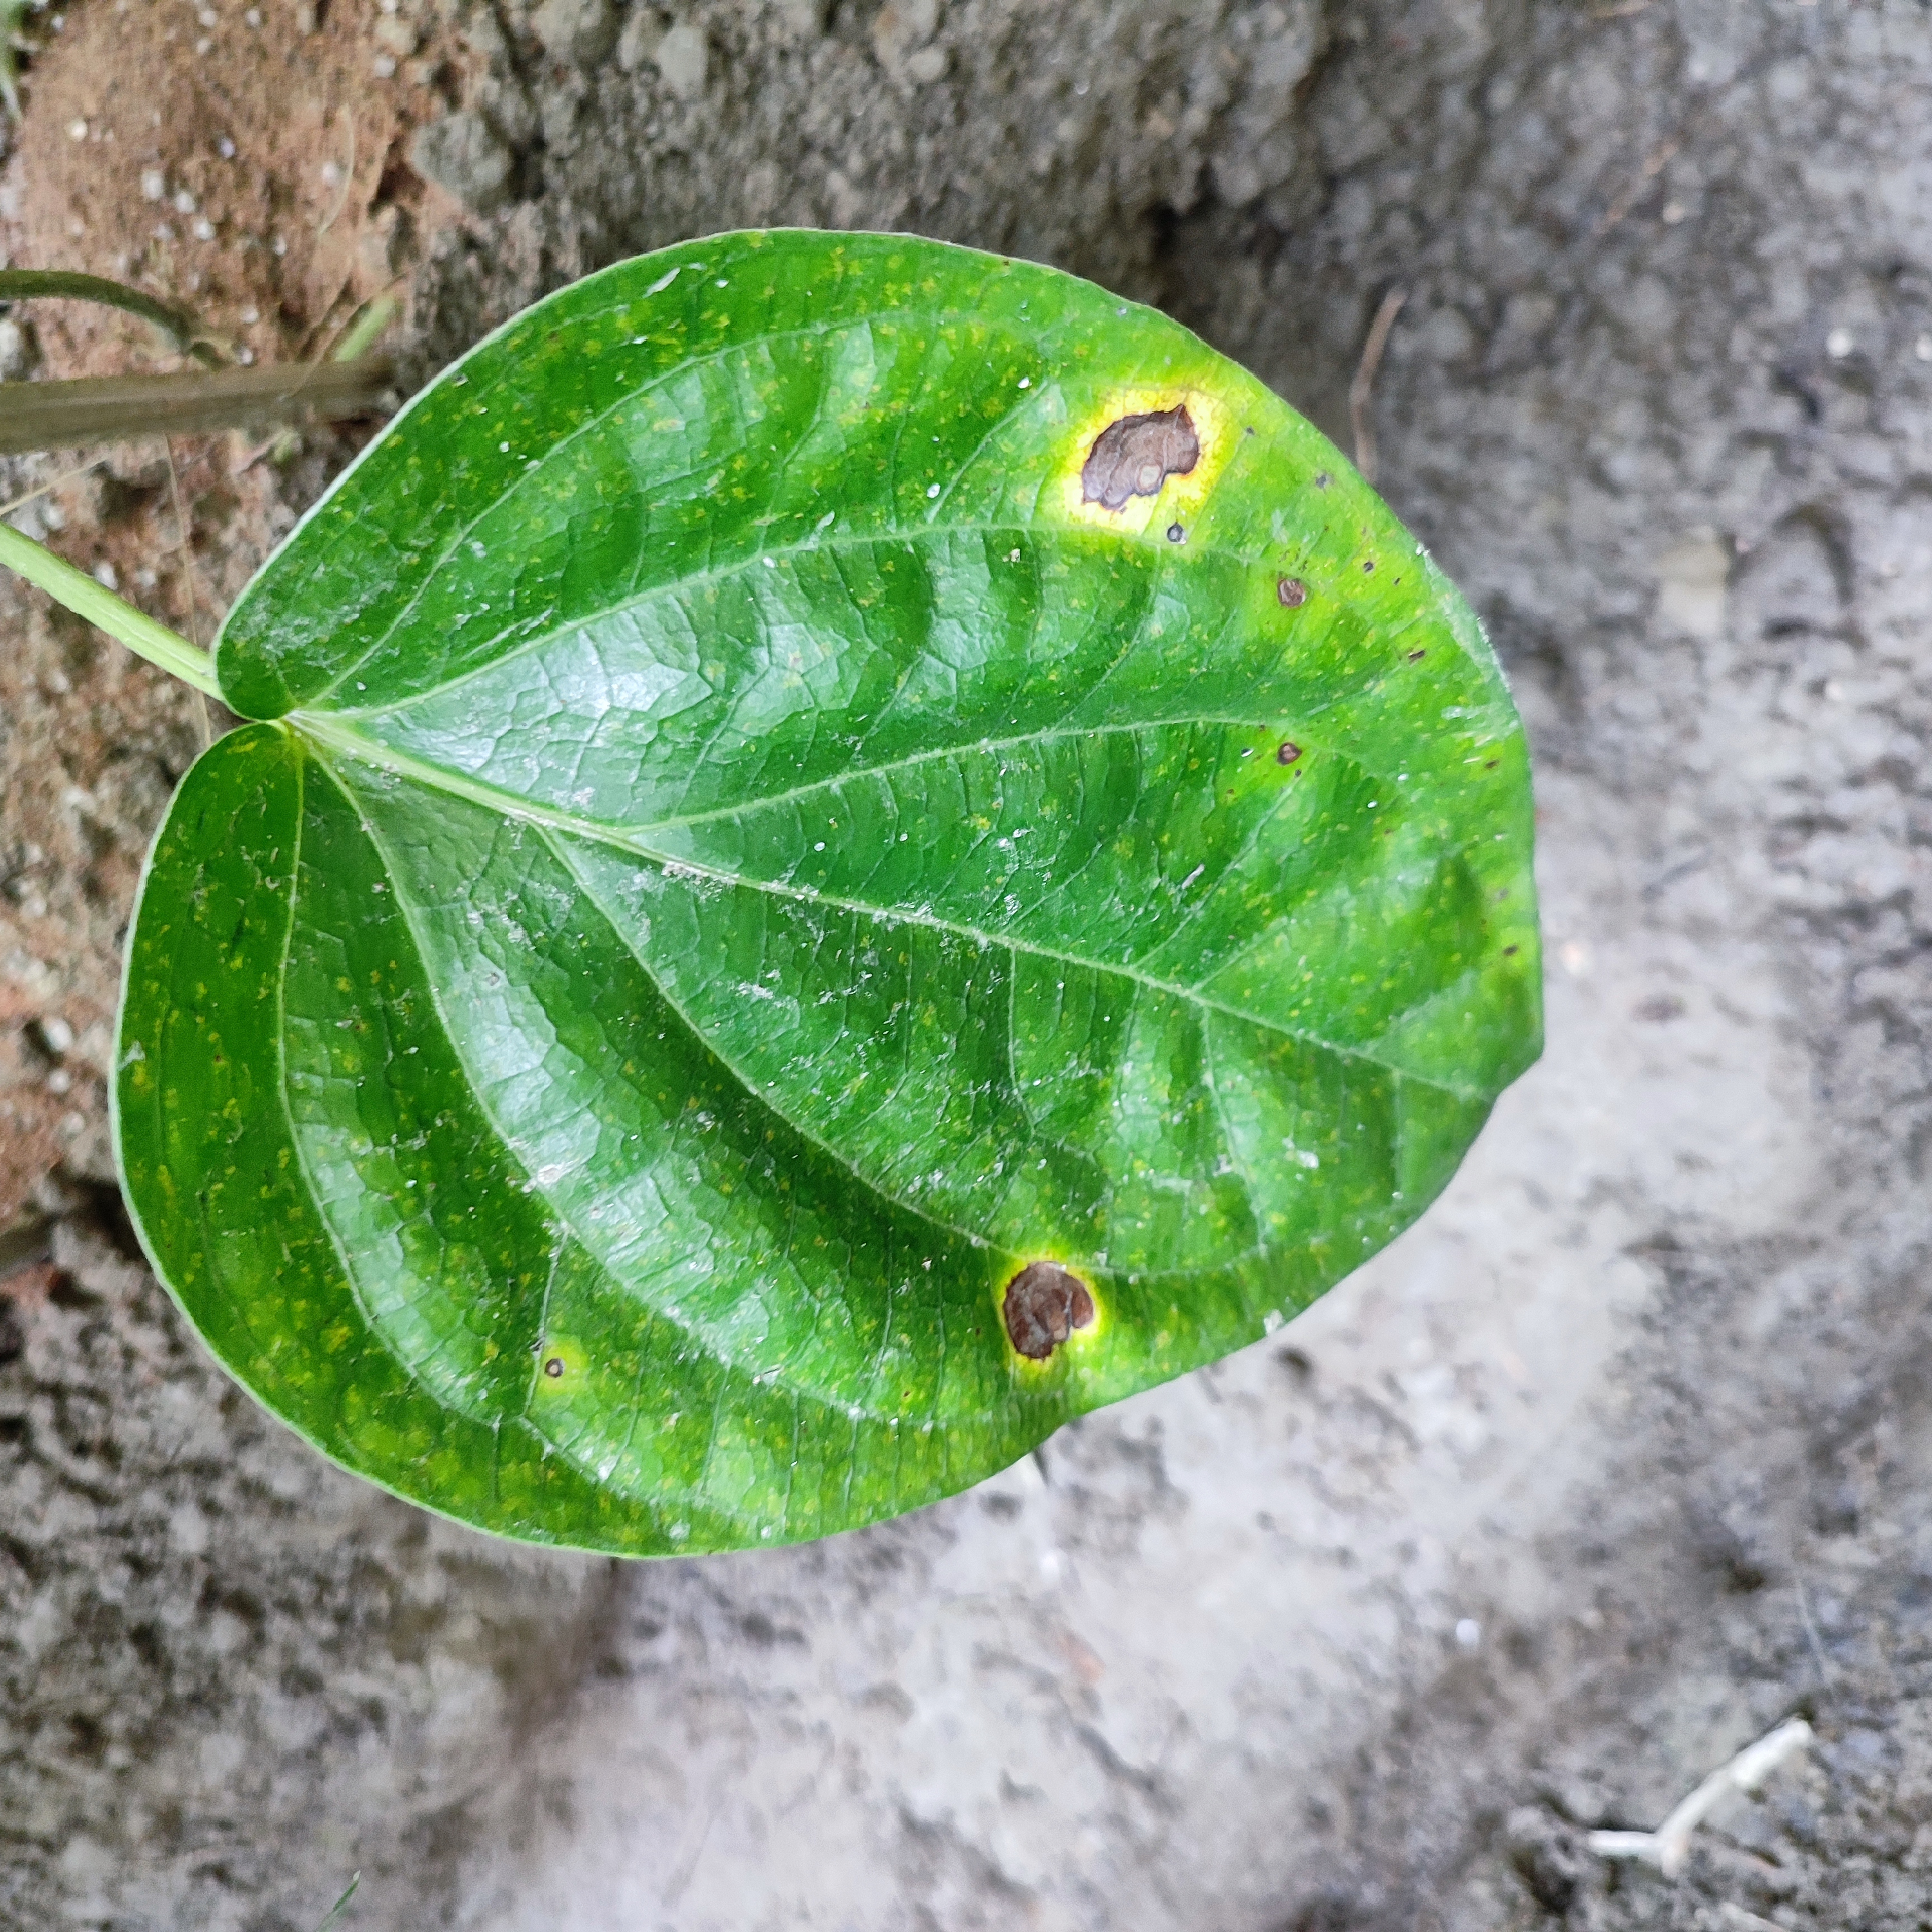
Label: Bacterial_Leaf_Disease